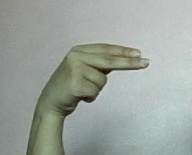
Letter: ain